Kazuki Nakajima

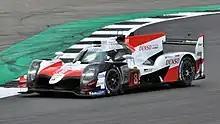
Nakajima driving in the 2018 6 Hours of Silverstone.

In 2012, Nakajima was selected by Toyota to be one of the drivers for its assault on the 24 Hours of Le Mans race and the FIA World Endurance Championship, driving the prototype Toyota TS030 Hybrid. At Le Mans, he hit the Nissan DeltaWing hard enough to knock it off the circuit, causing substantial damage to the Nissan, and significant damage to his own car — neither car finished the race. He finished runner-up at the 2012 6 Hours of Silverstone. At the 2012 6 Hours of Fuji, Nakajima took pole position for Toyota before triple stinting in the race to bring home the TS030's second win in competition and Nakajima's first with the team.